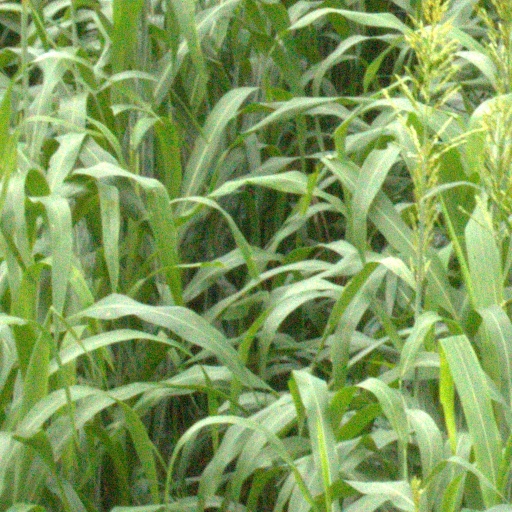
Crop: sorghum